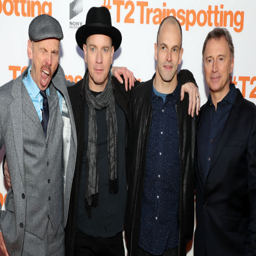
the premiere took place last night